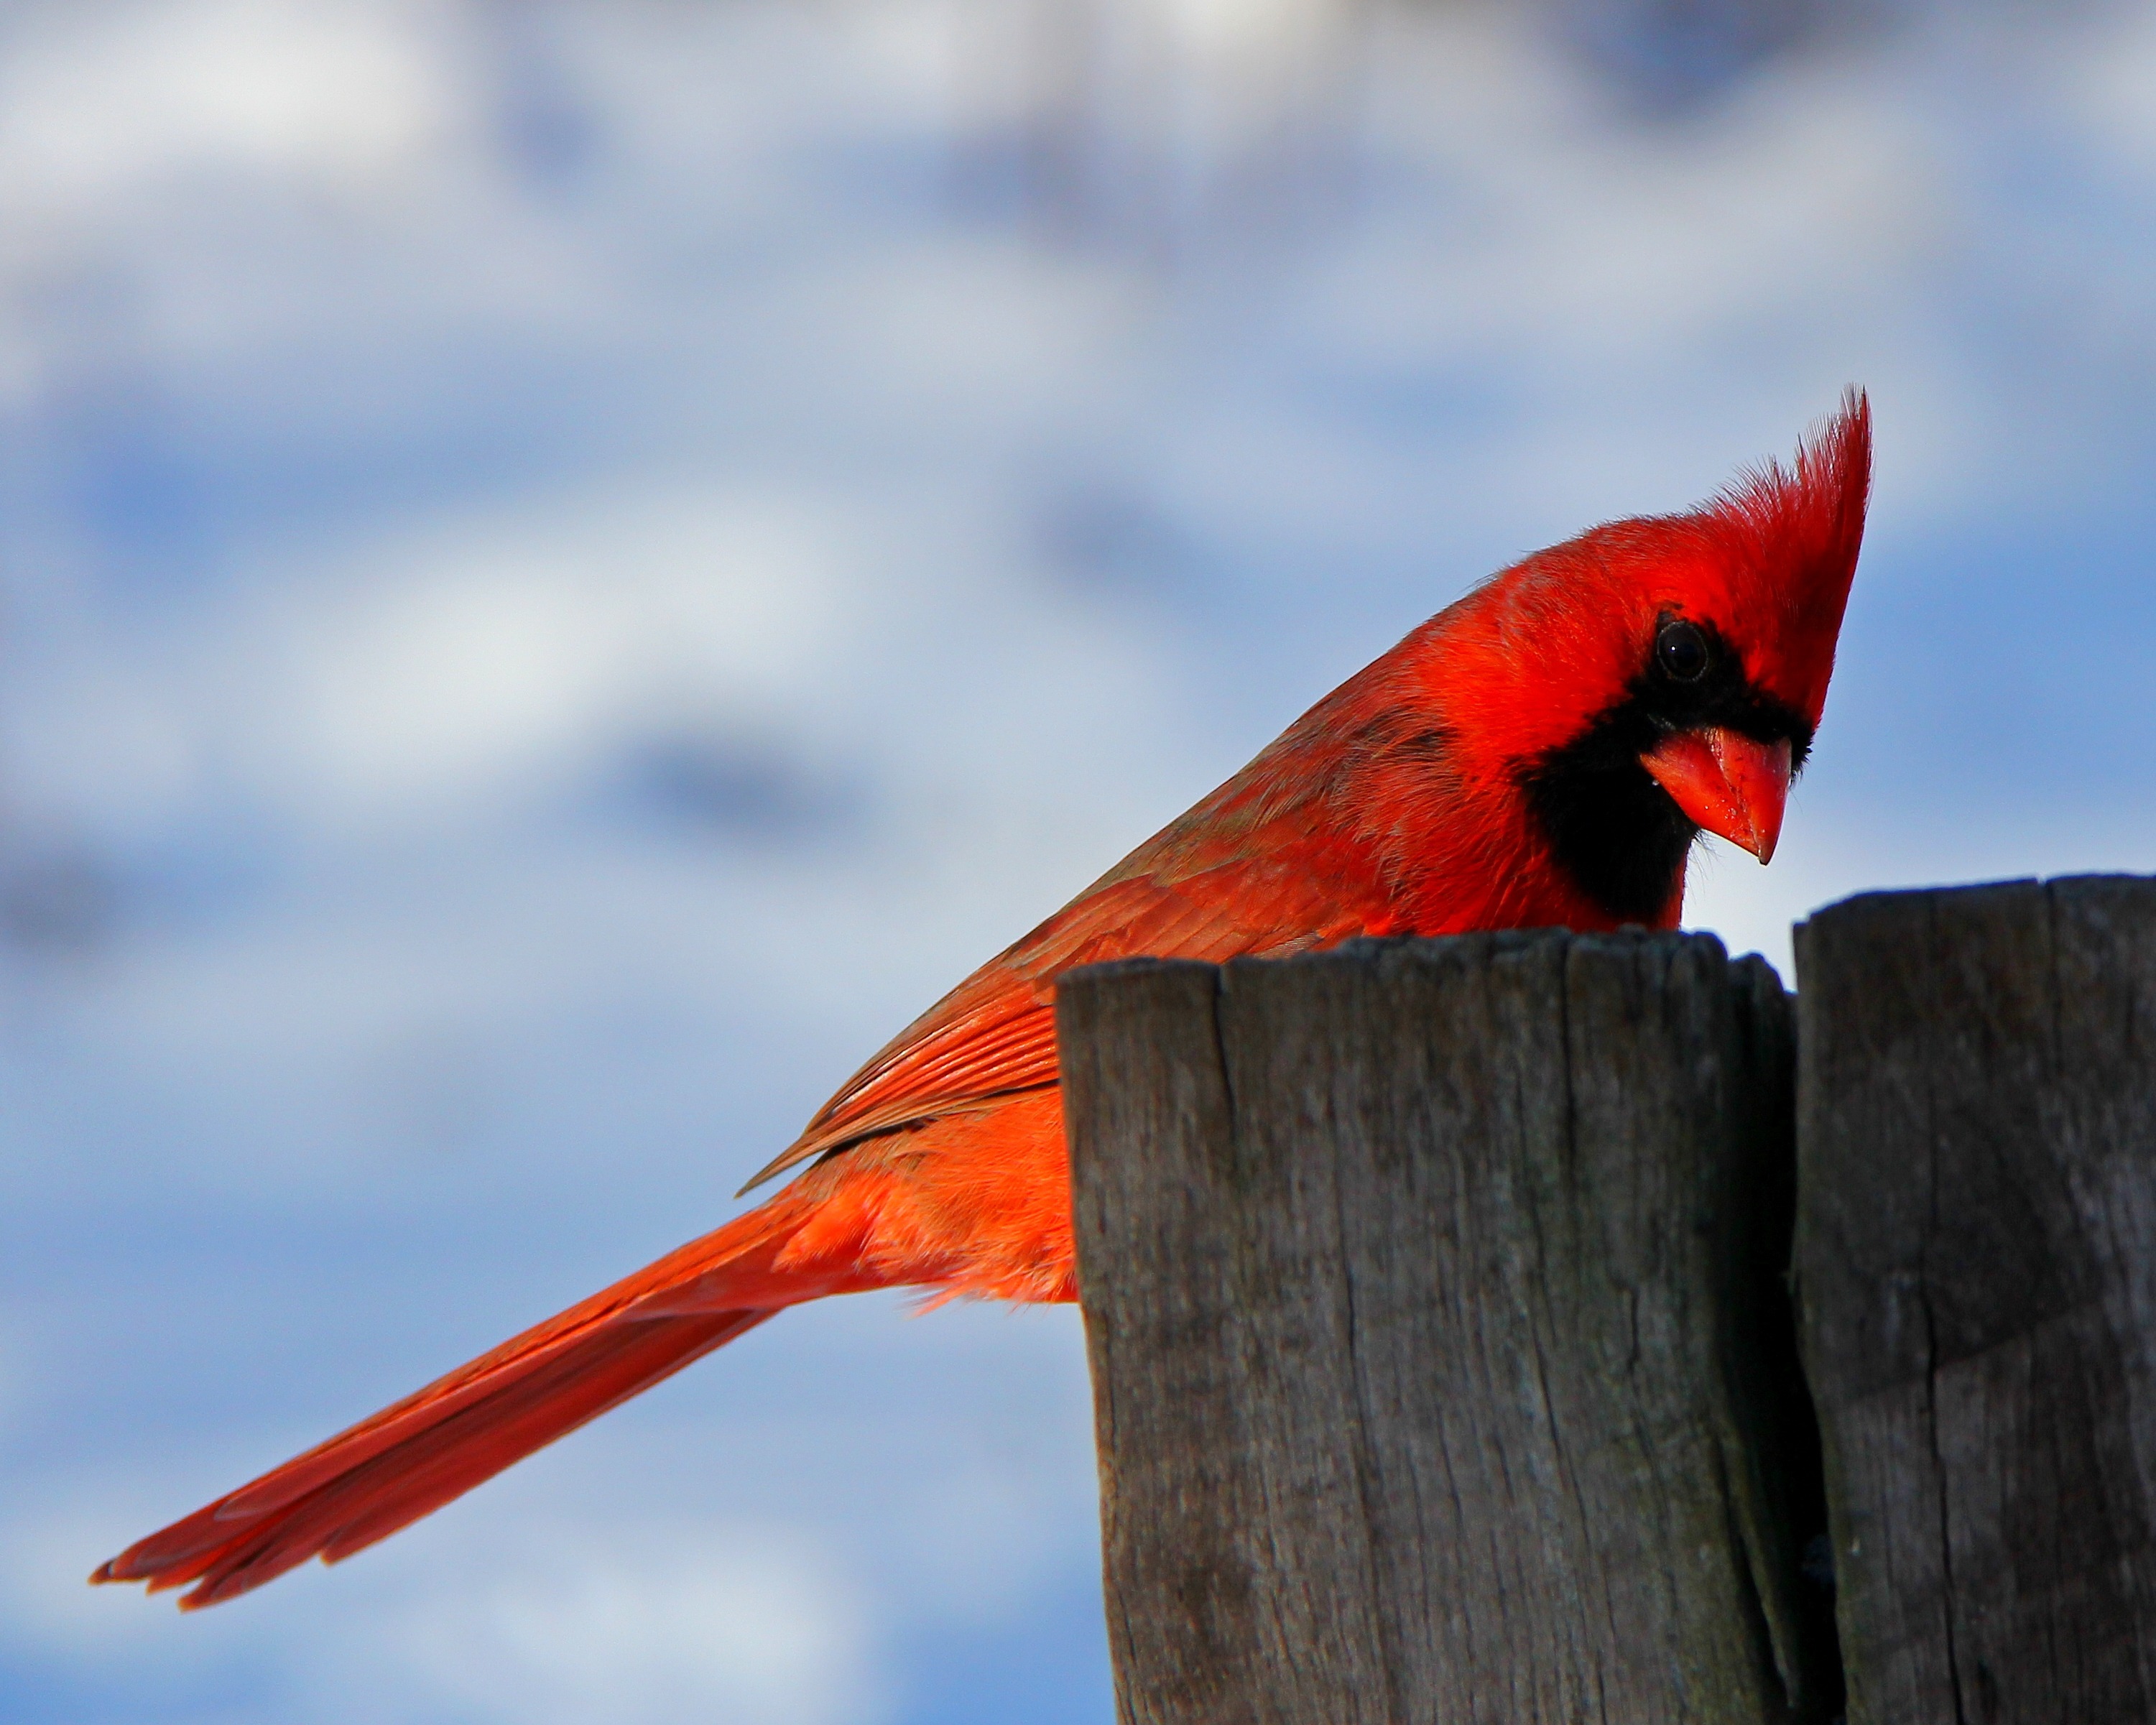
nature, snow, winter, bird, wing, red, beak, blue, fauna, macaw, vertebrate, cardinal, winter mood, perching bird, male cardinal